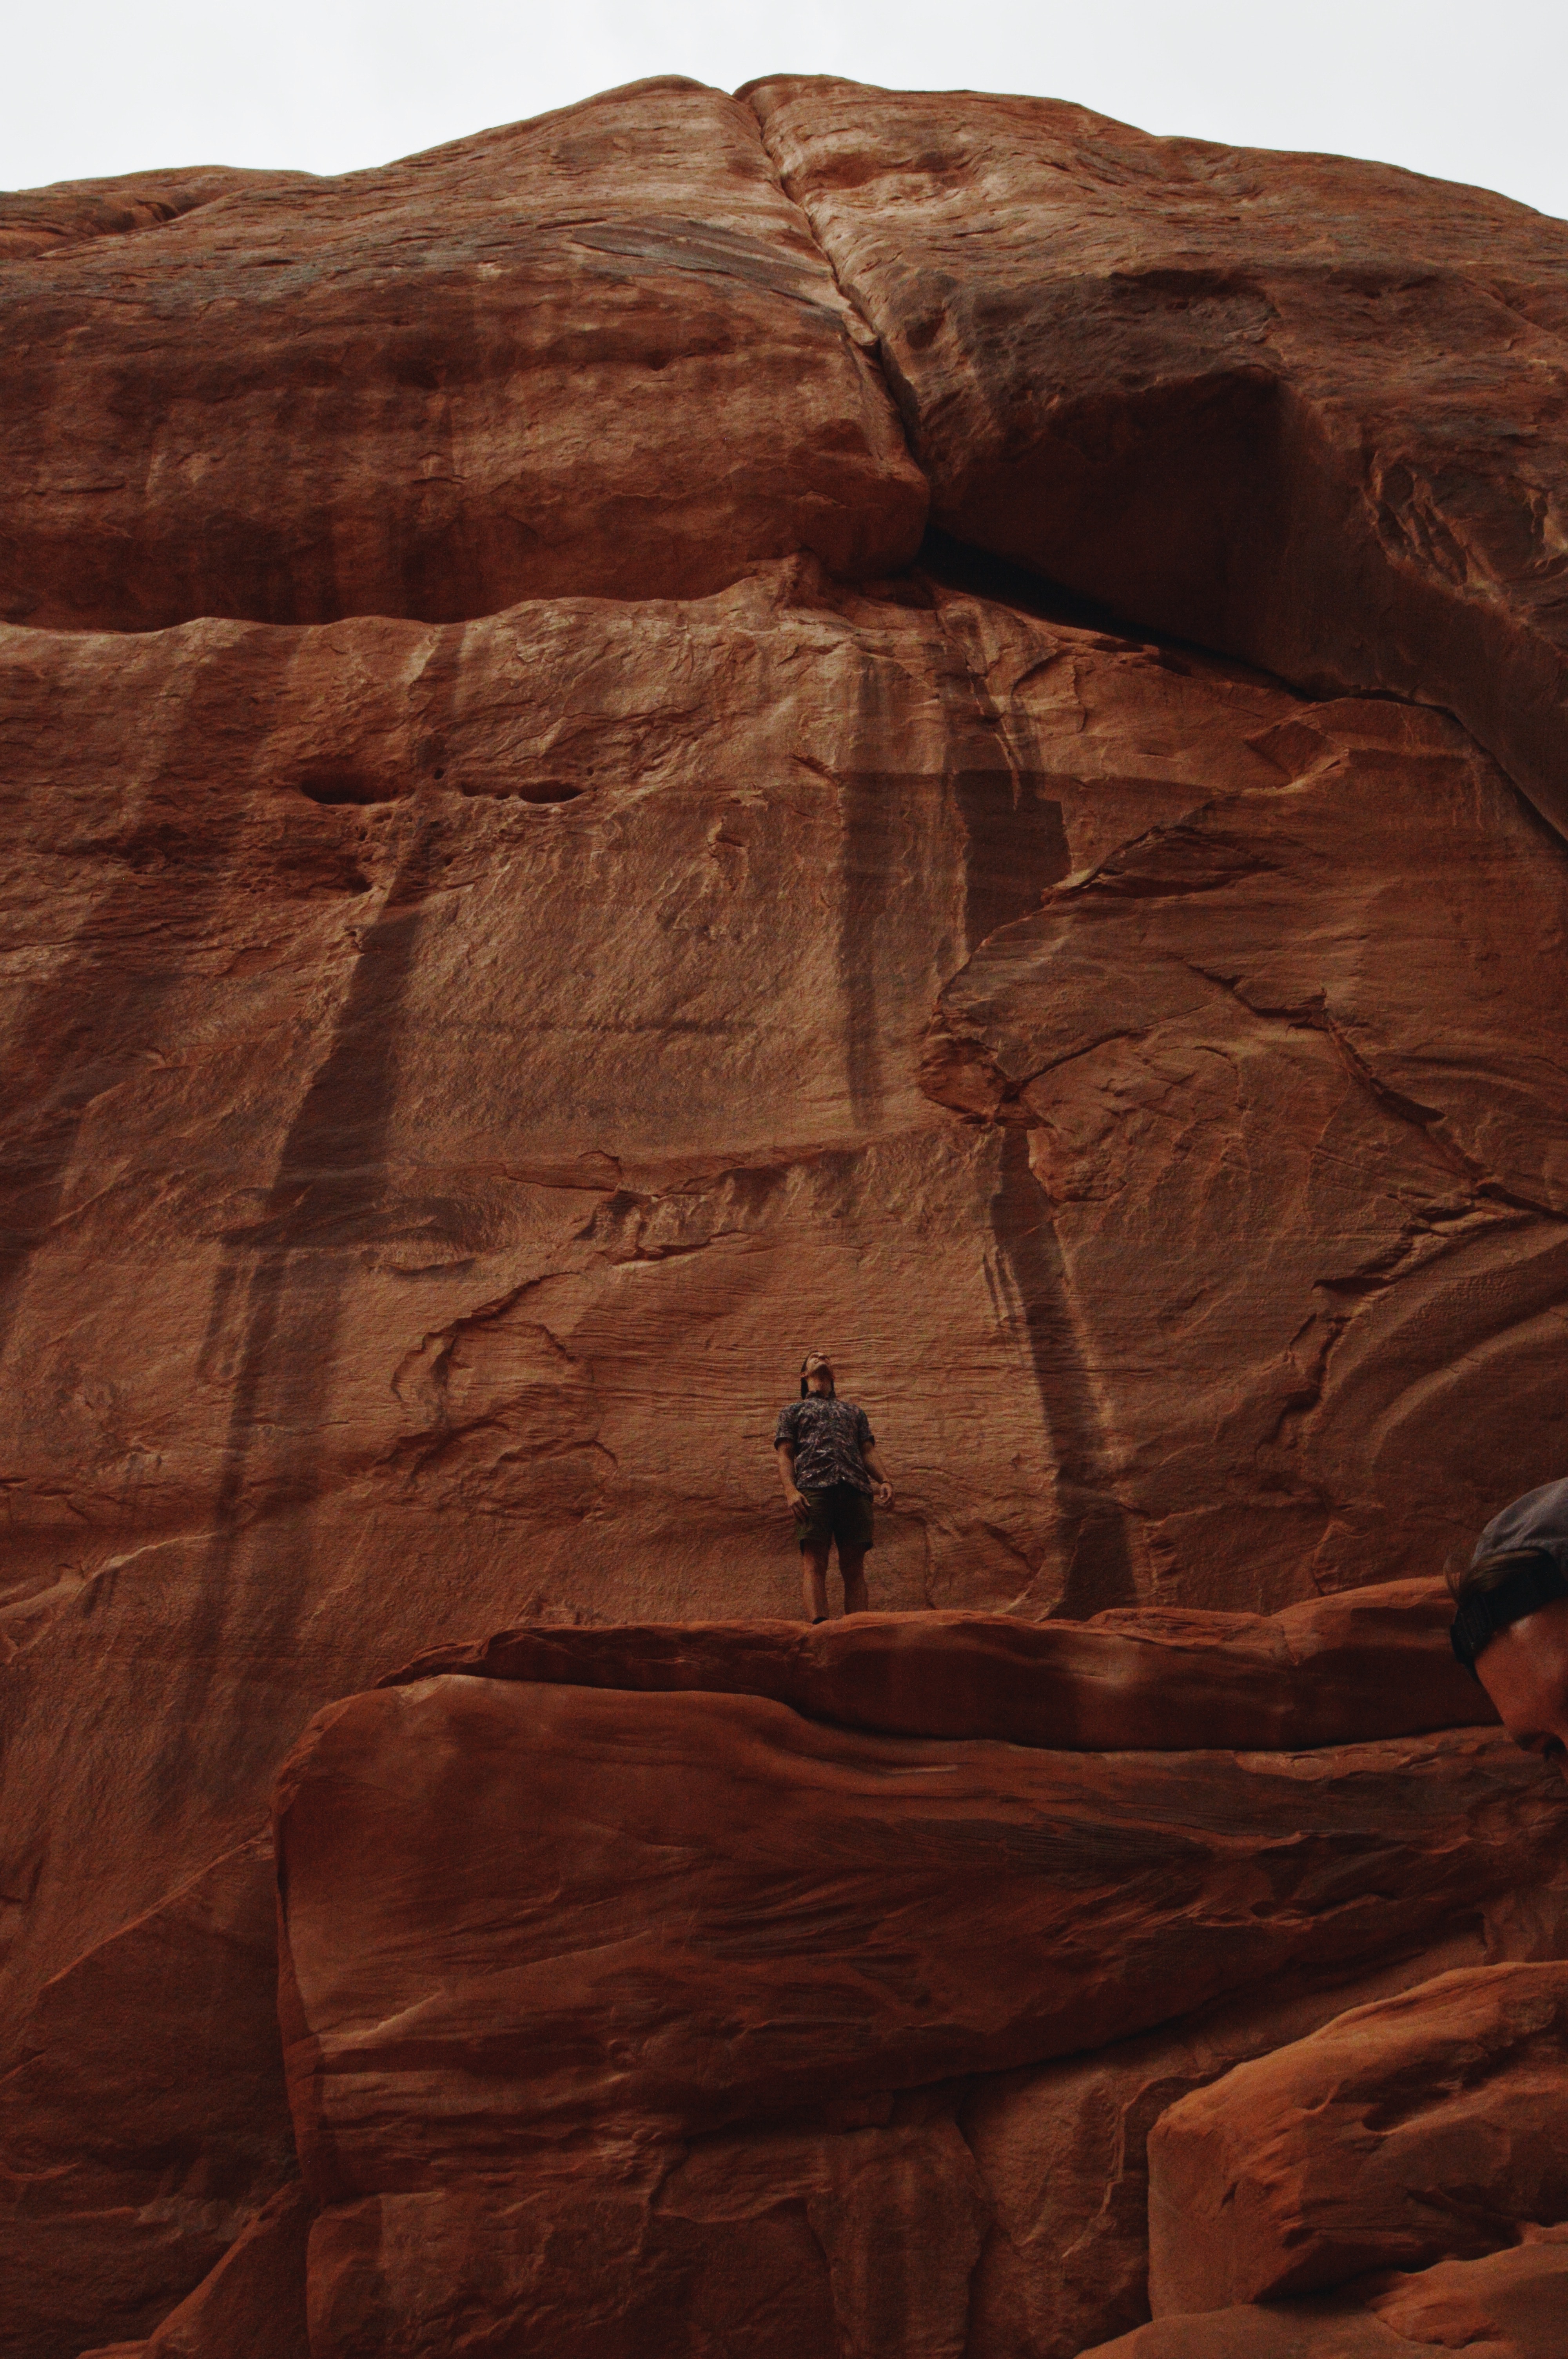
rock, badlands, formation, geology, outcrop, bedrock, wadi, fault, brown, canyon, intrusion, makhtesh, escarpment, butte, landscape, terrain, national park